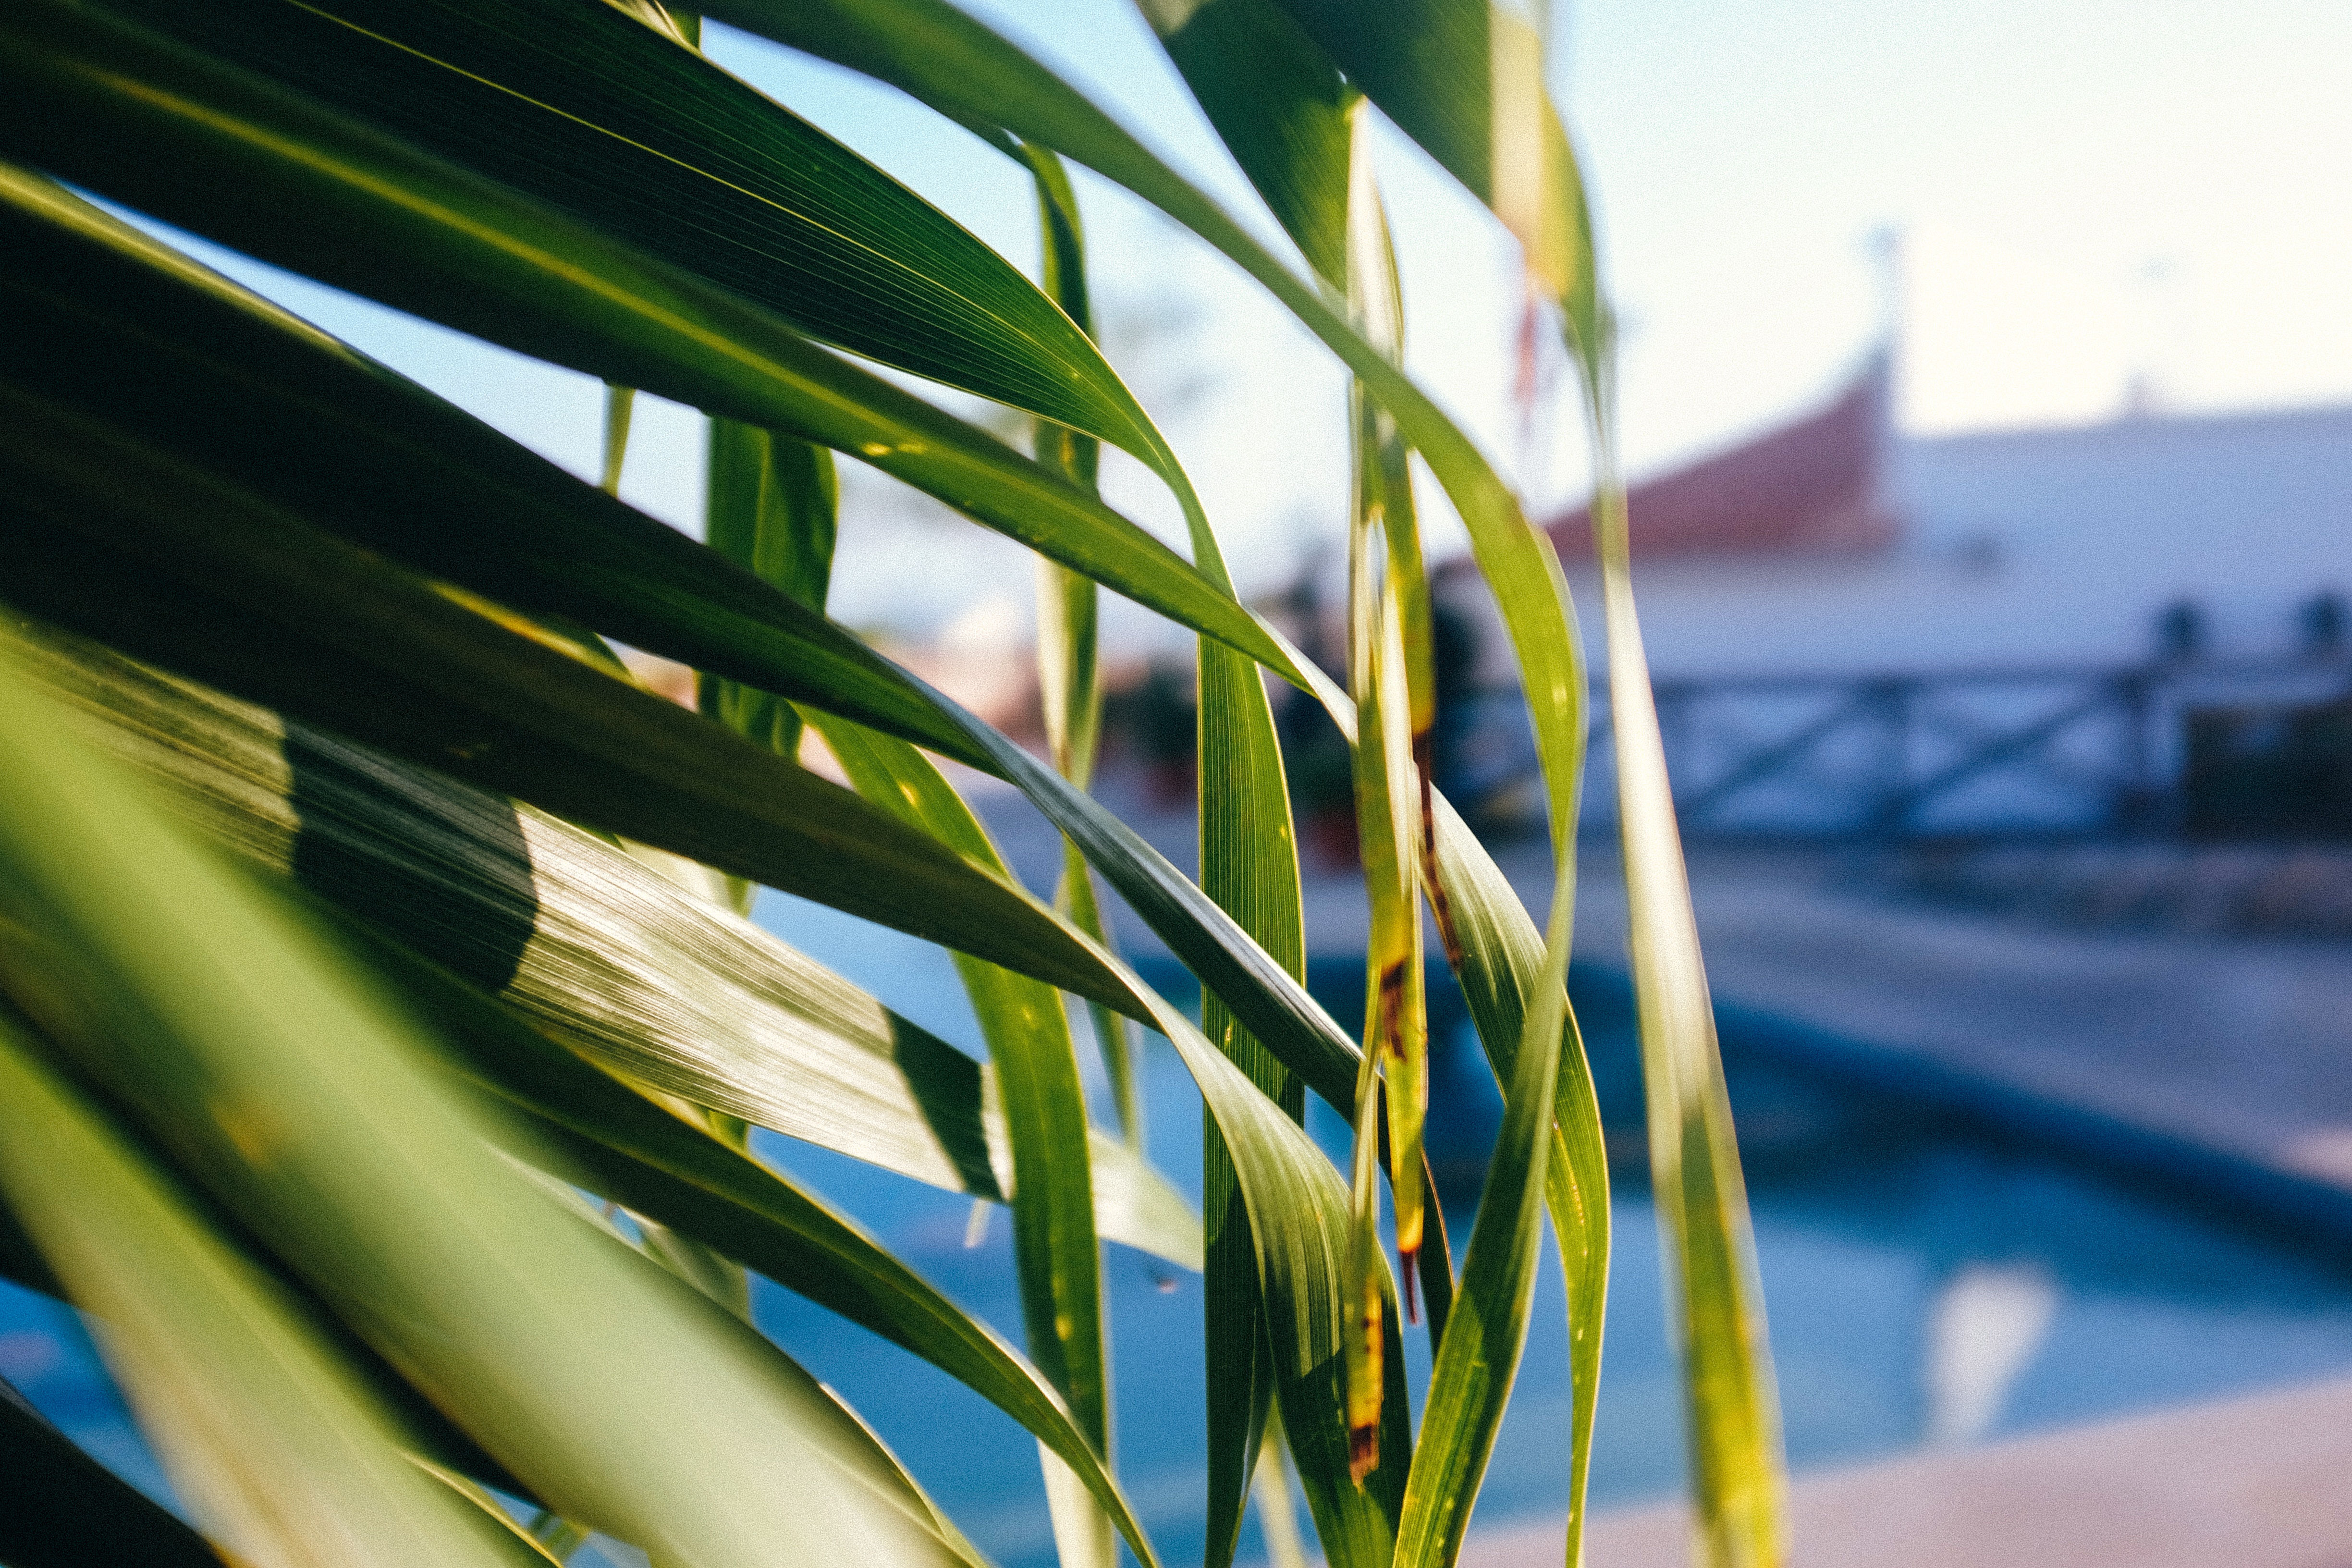
tree, grass, branch, plant, sunlight, leaf, flower, green, color, botany, blue, yellow, flora, close up, macro photography, plant stem, arecales, palm family